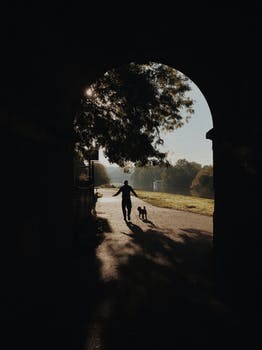
Label: No Watermark